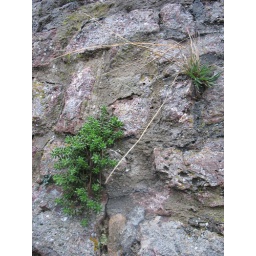
There were many plants growing out of the cracks and crevices of this castle wall in Baden-Baden